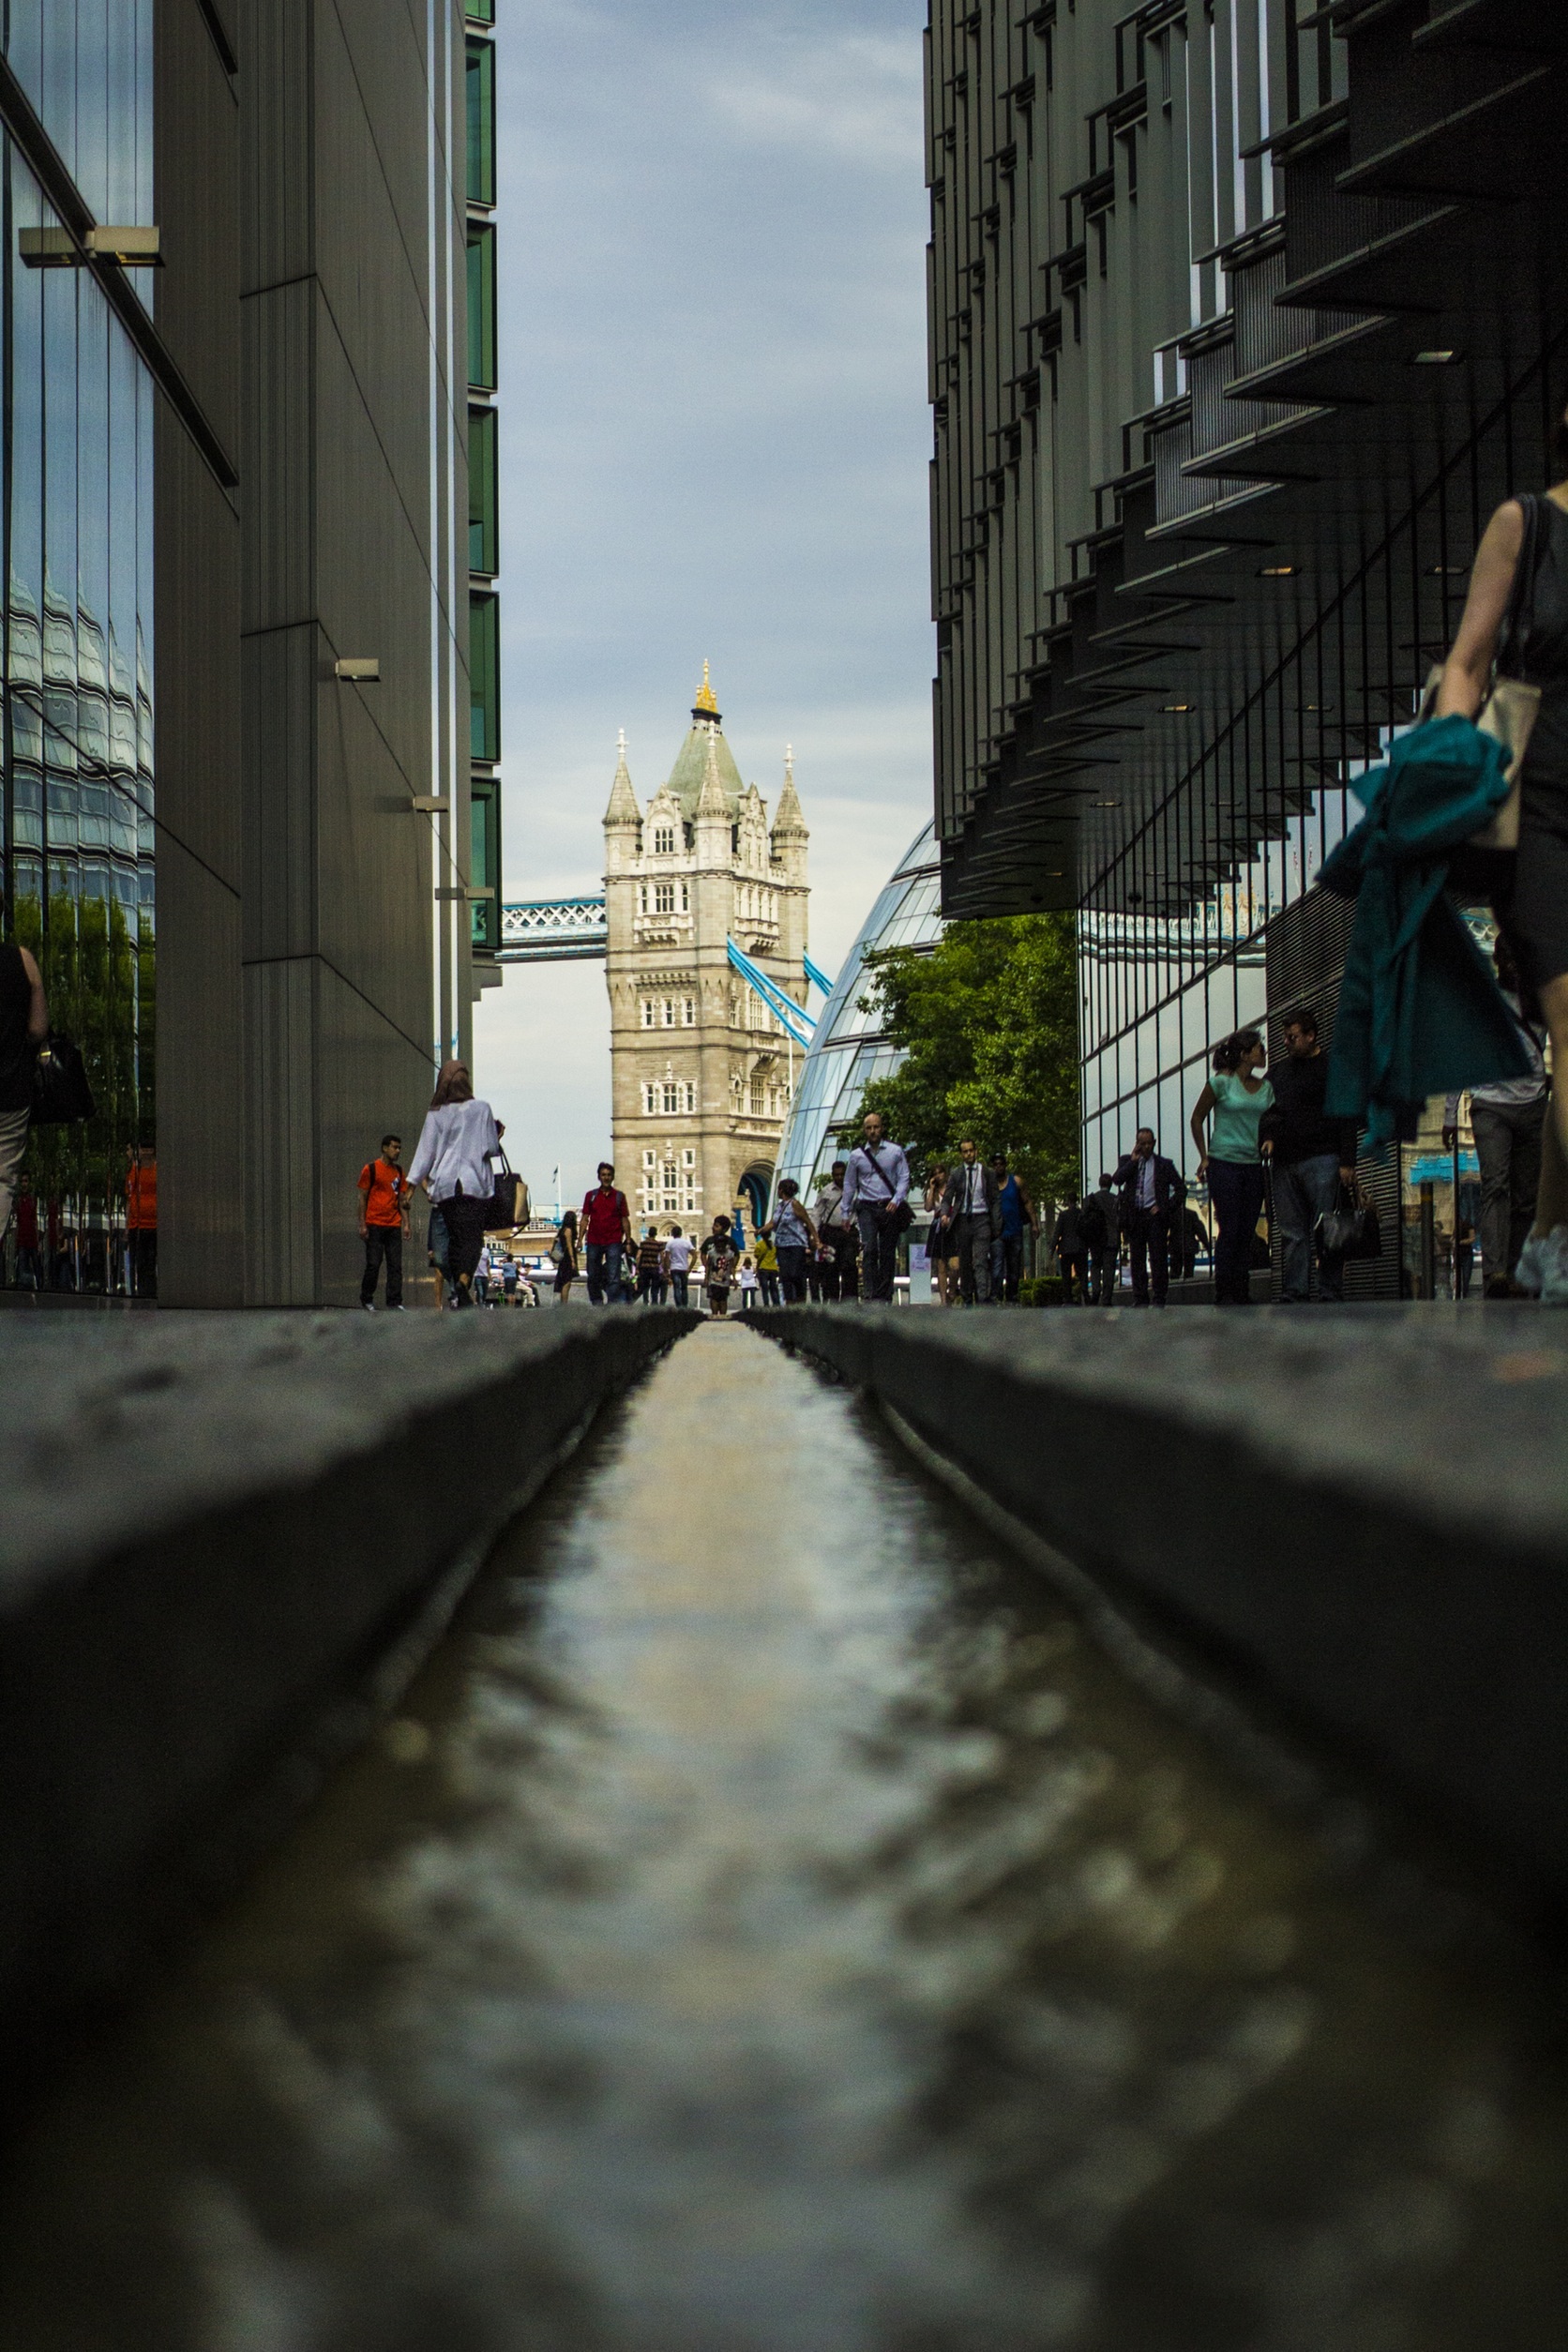
pedestrian, walking, people, road, street, city, skyscraper, urban, walkway, cityscape, downtown, evening, reflection, lane, waterway, pedestrians, buildings, infrastructure, urban area, human settlement, metropolitan area